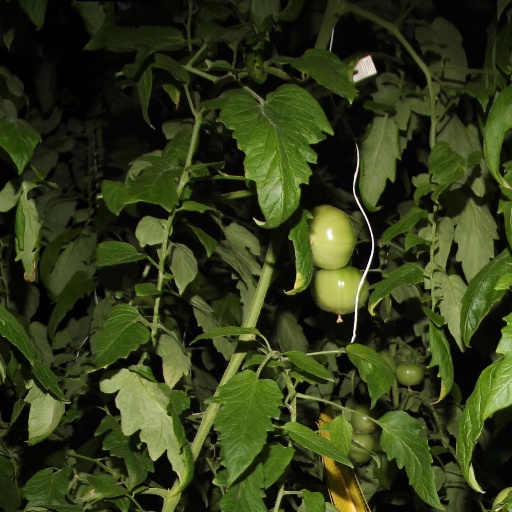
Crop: tomato